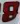
Number: 8